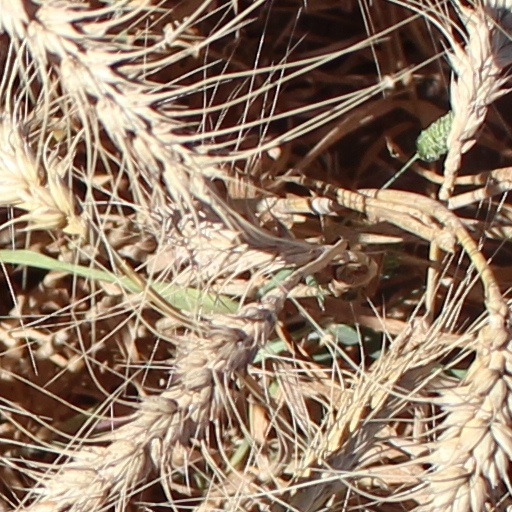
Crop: wheat